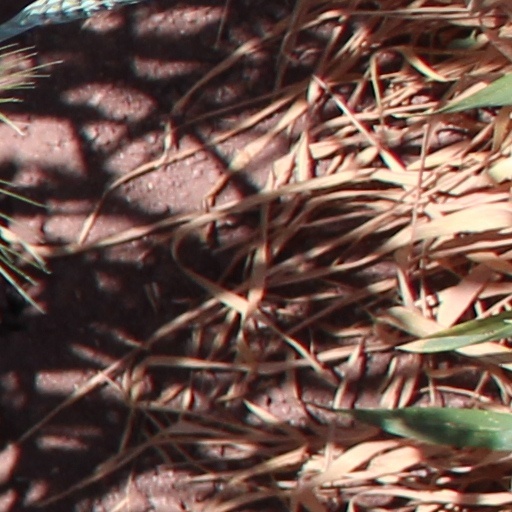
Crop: wheat